My Barbarian

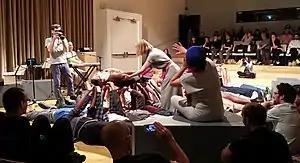
My Barbarian's Post-Living Ante-Action Theater Intro: Post-Paradise at the New Museum in October 2016.

My Barbarian is a Los Angeles based collaborative theatrical group consisting of Malik Gaines, Jade Gordon and Alexandro Segade. The trio makes site-responsive performances and video installations that use theatrical play to draw allegorical narratives out of historical dilemmas, mythical conflicts, and current political crises.